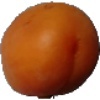
Label: Apricot 1